Answer in natural language. Considering the relative positions, where is black color retangle shape fridge (highlighted by a red box) with respect to lshaped black countertop (highlighted by a blue box)? Choose between the following options: left or right
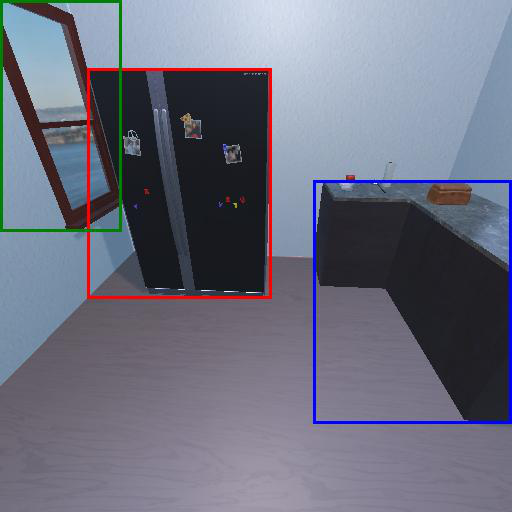
<answer>left</answer>